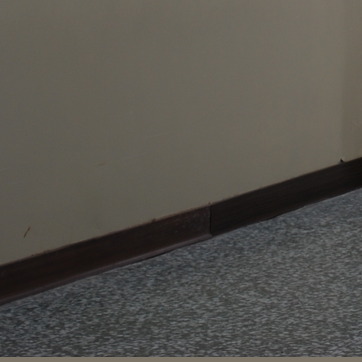
Material: painted